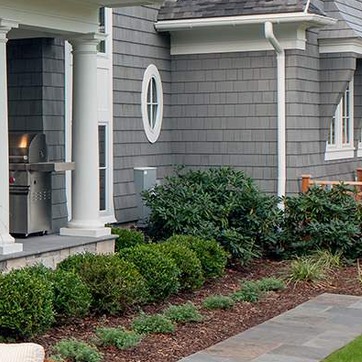
Material: foliage